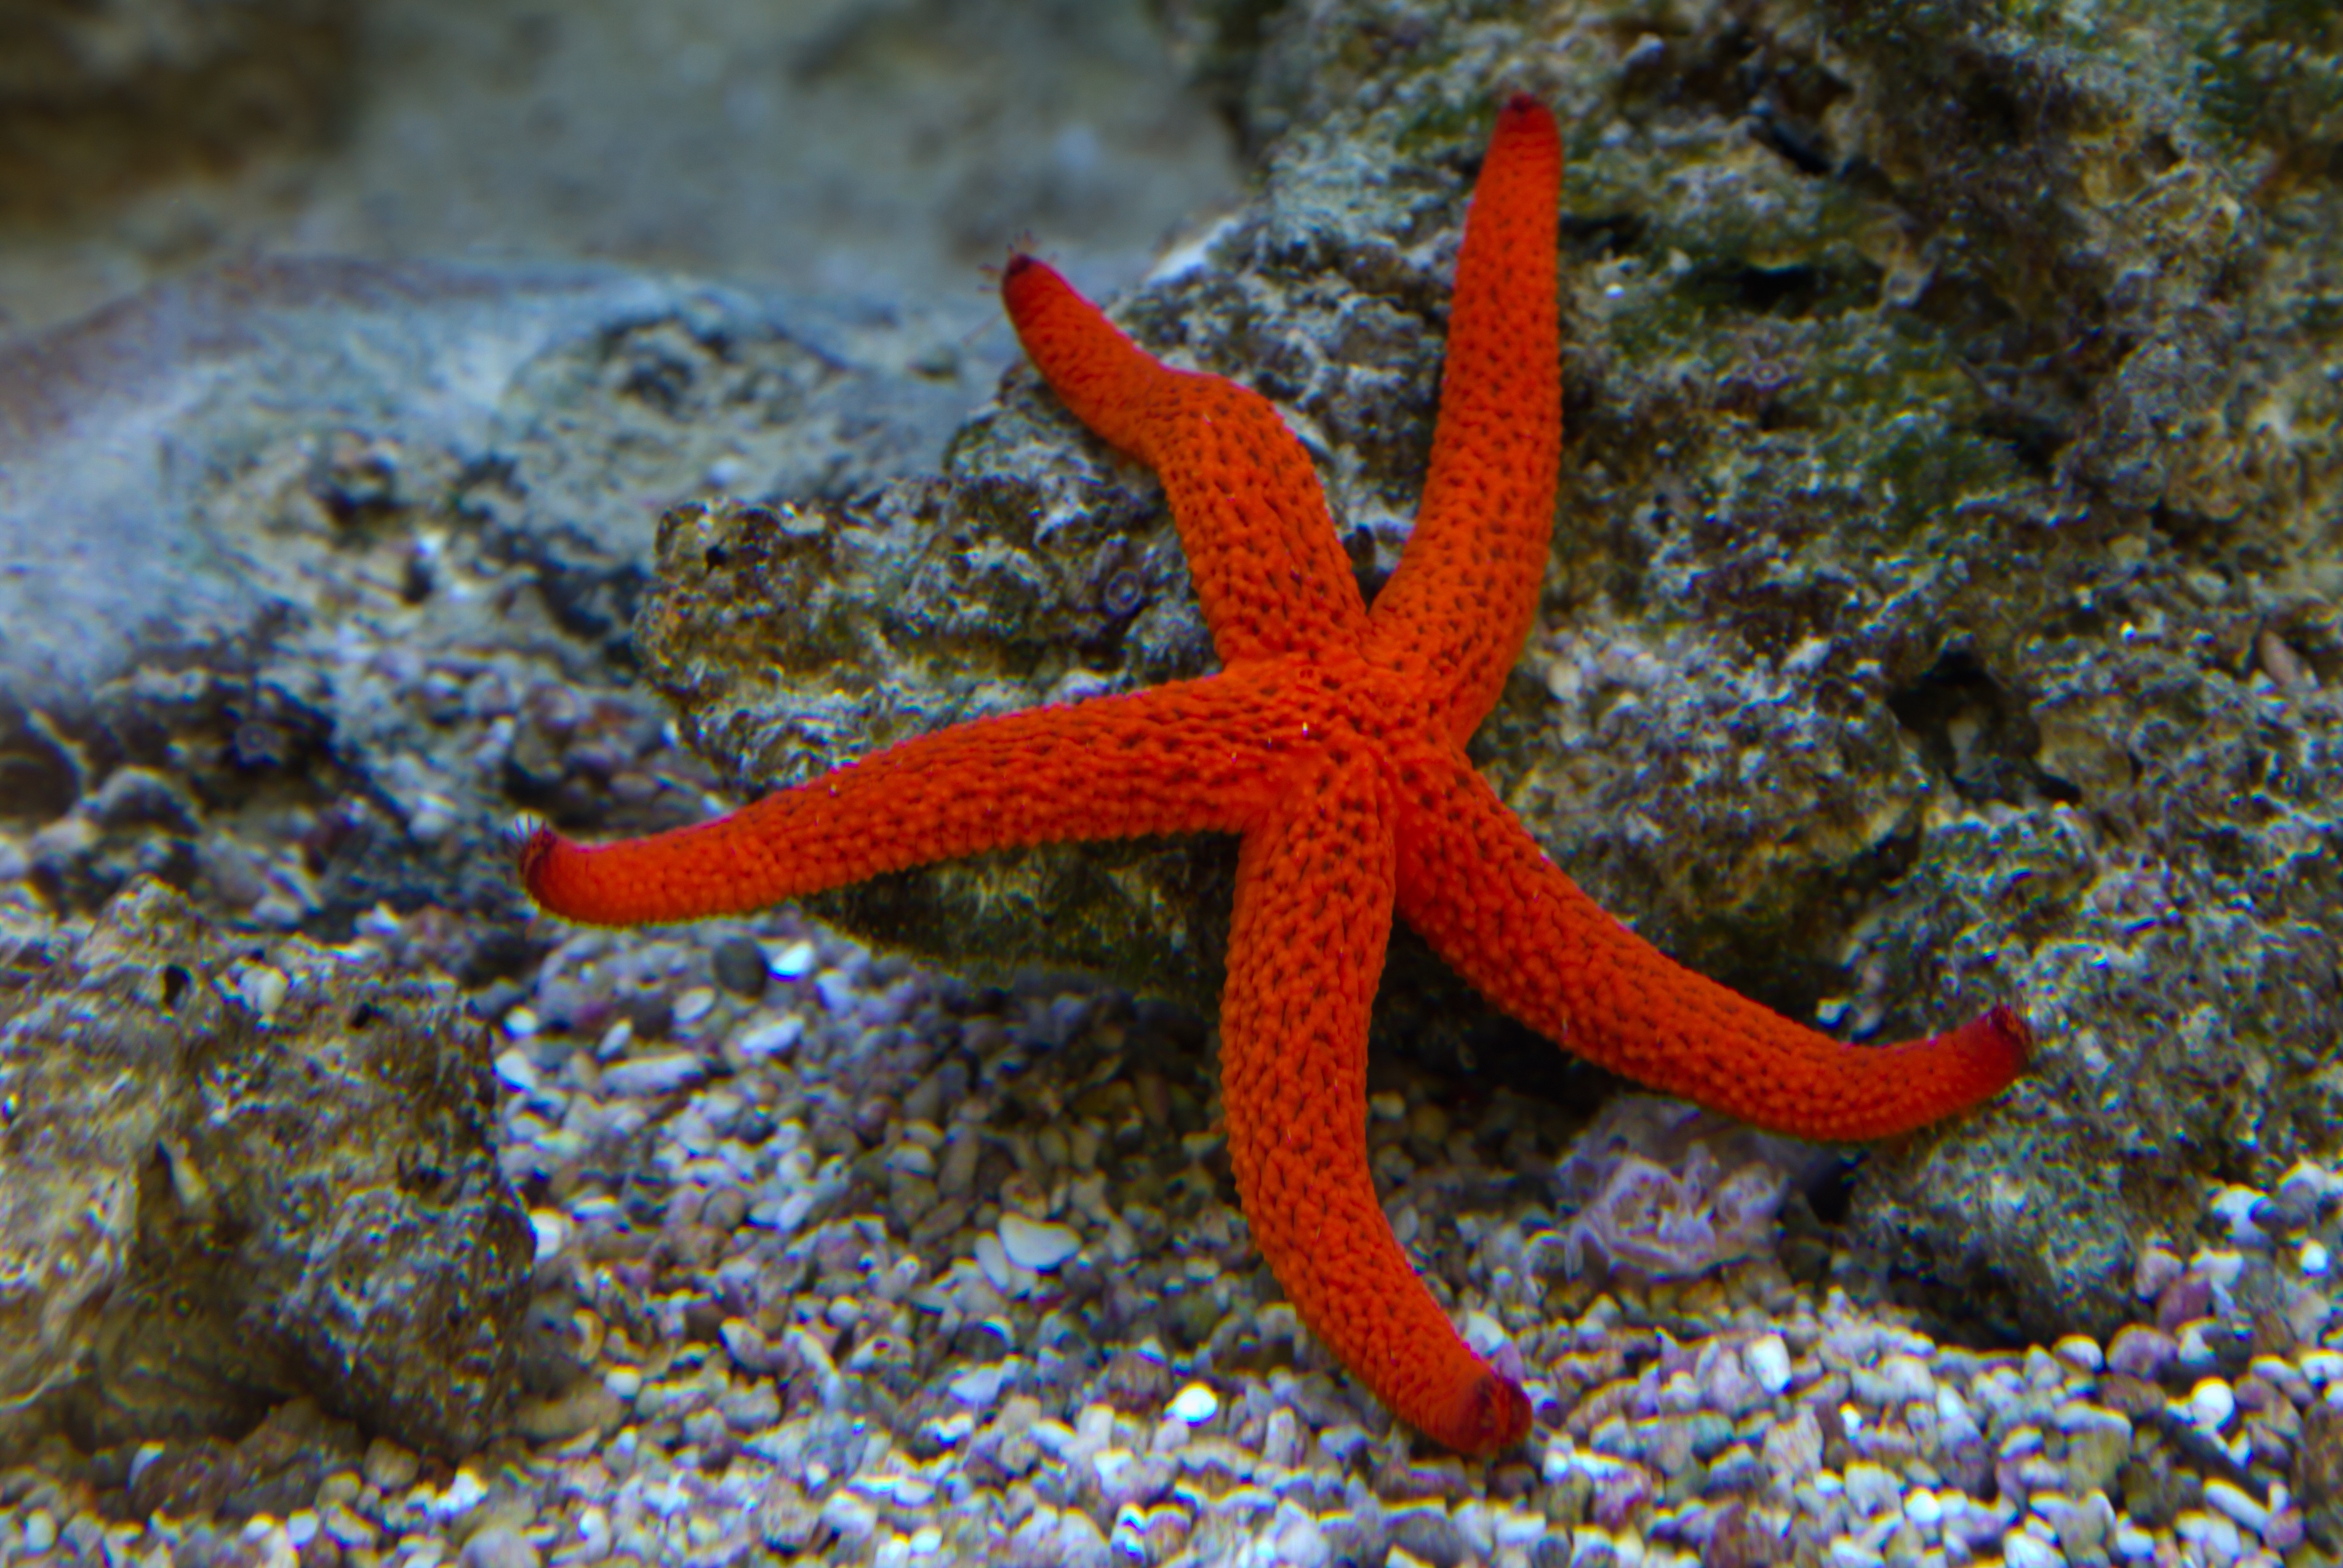
sea, ocean, star, underwater, red, biology, fauna, starfish, invertebrate, echinoderm, marine biology, marine invertebrates